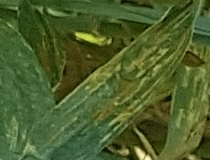
Label: Wheat___Yellow_Rust